Gérard d'Aboville

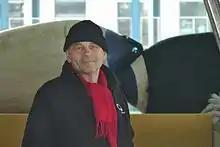
Gérard d'Aboville in 2014.

Gérard d'Aboville (born 5 September 1945 in Paris) is the first man to row across two oceans solo: the Atlantic Ocean and the Pacific Ocean. He crossed the Atlantic in 1980, travelling from Cape Cod to Brittany. D'Aboville previously built boats and organized races before undertaking this 3,500 mile trip, which he completed in 72 days. In 1981, he was a recipient of the Silver Olympic Order.